Buster Brown suit

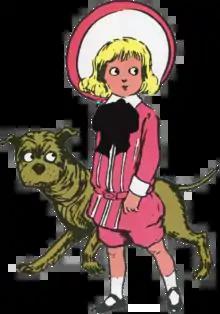
The comic strip character Buster Brown, wearing the outfit that took his name

A Buster Brown suit was a very popular style of clothing for young boys in the United States during the early 20th century. It was named after the comic strip character Buster Brown, created in 1902 by Richard Felton Outcault.